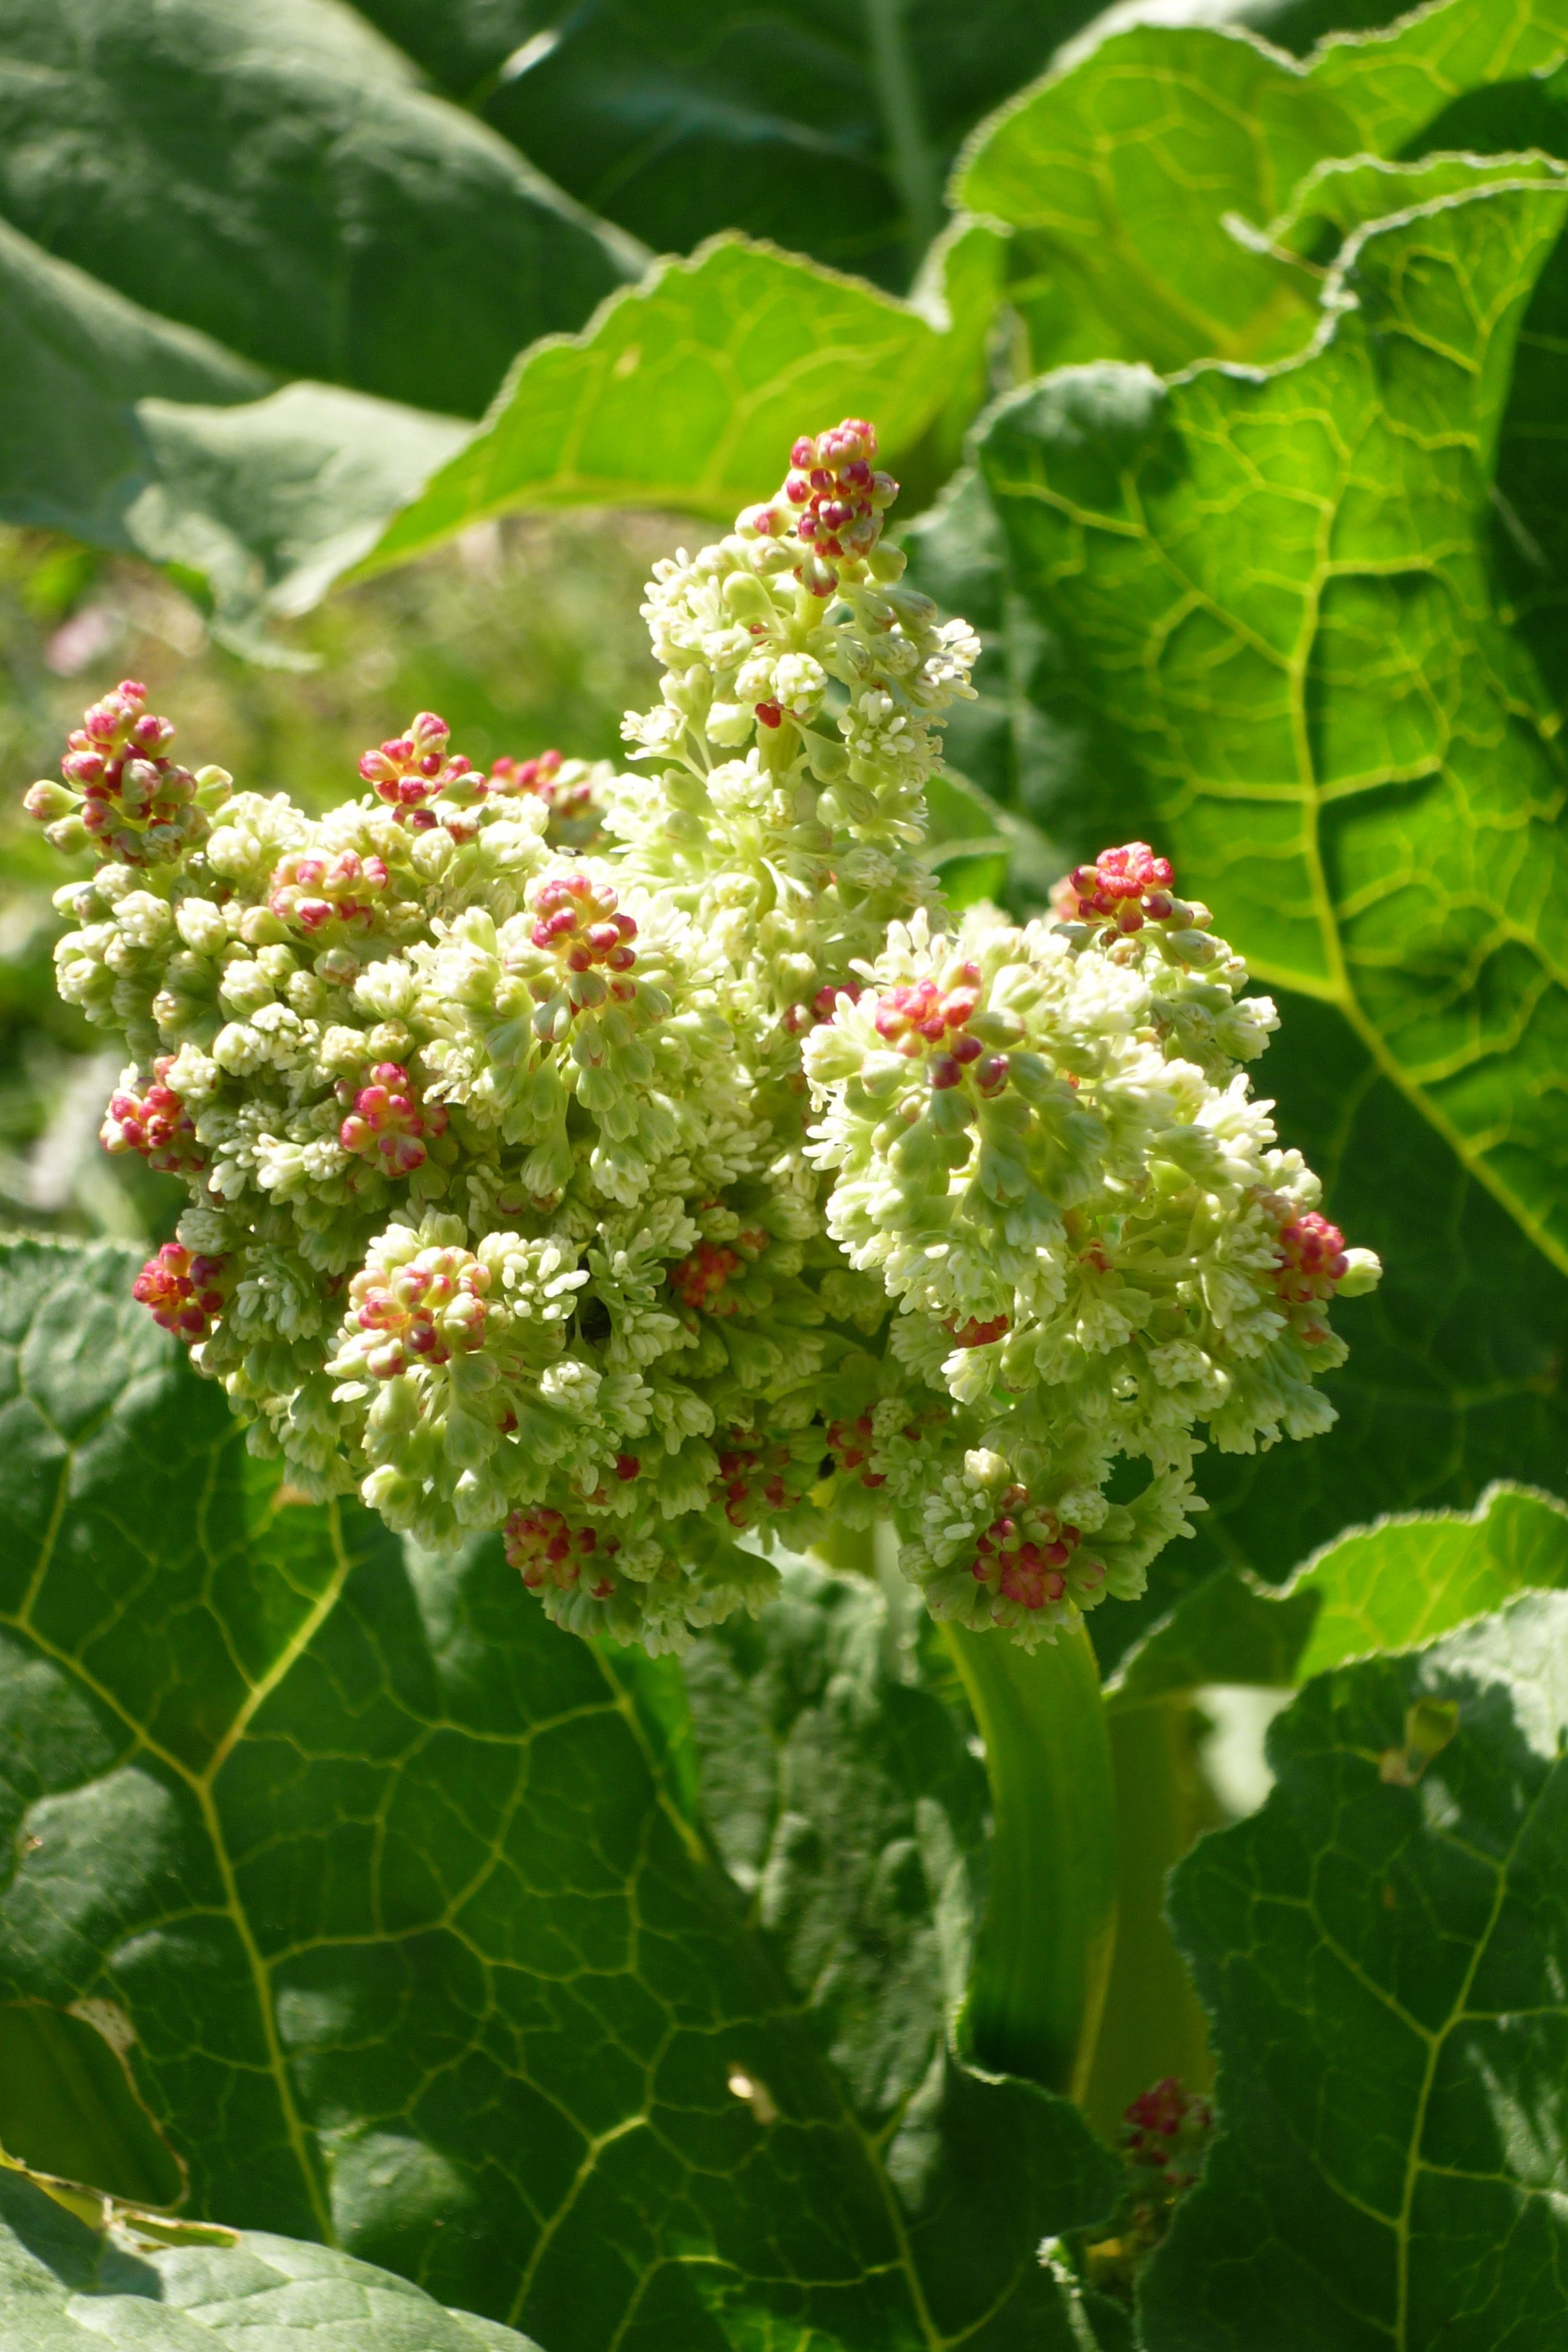
blossom, plant, leaf, flower, food, spring, green, herb, produce, botany, garden, flora, rhubarb, shrub, viburnum, vegetable garden, flowering plant, annual plant, land plant, rheum rhaponticum